Siemens family

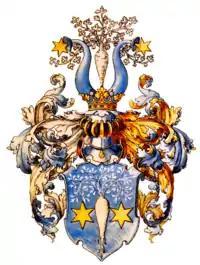
Coat of Arms of the Siemens Family

The Siemens family is the name of a German noble family, family of technology and telecommunications industrialists, whose members were founders and to the present day the largest shareholders of Siemens AG. The family had a wealth of over €8 billion, that made them the 5th richest family in Germany, according to Handelsblatt.